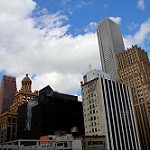
Label: buildings